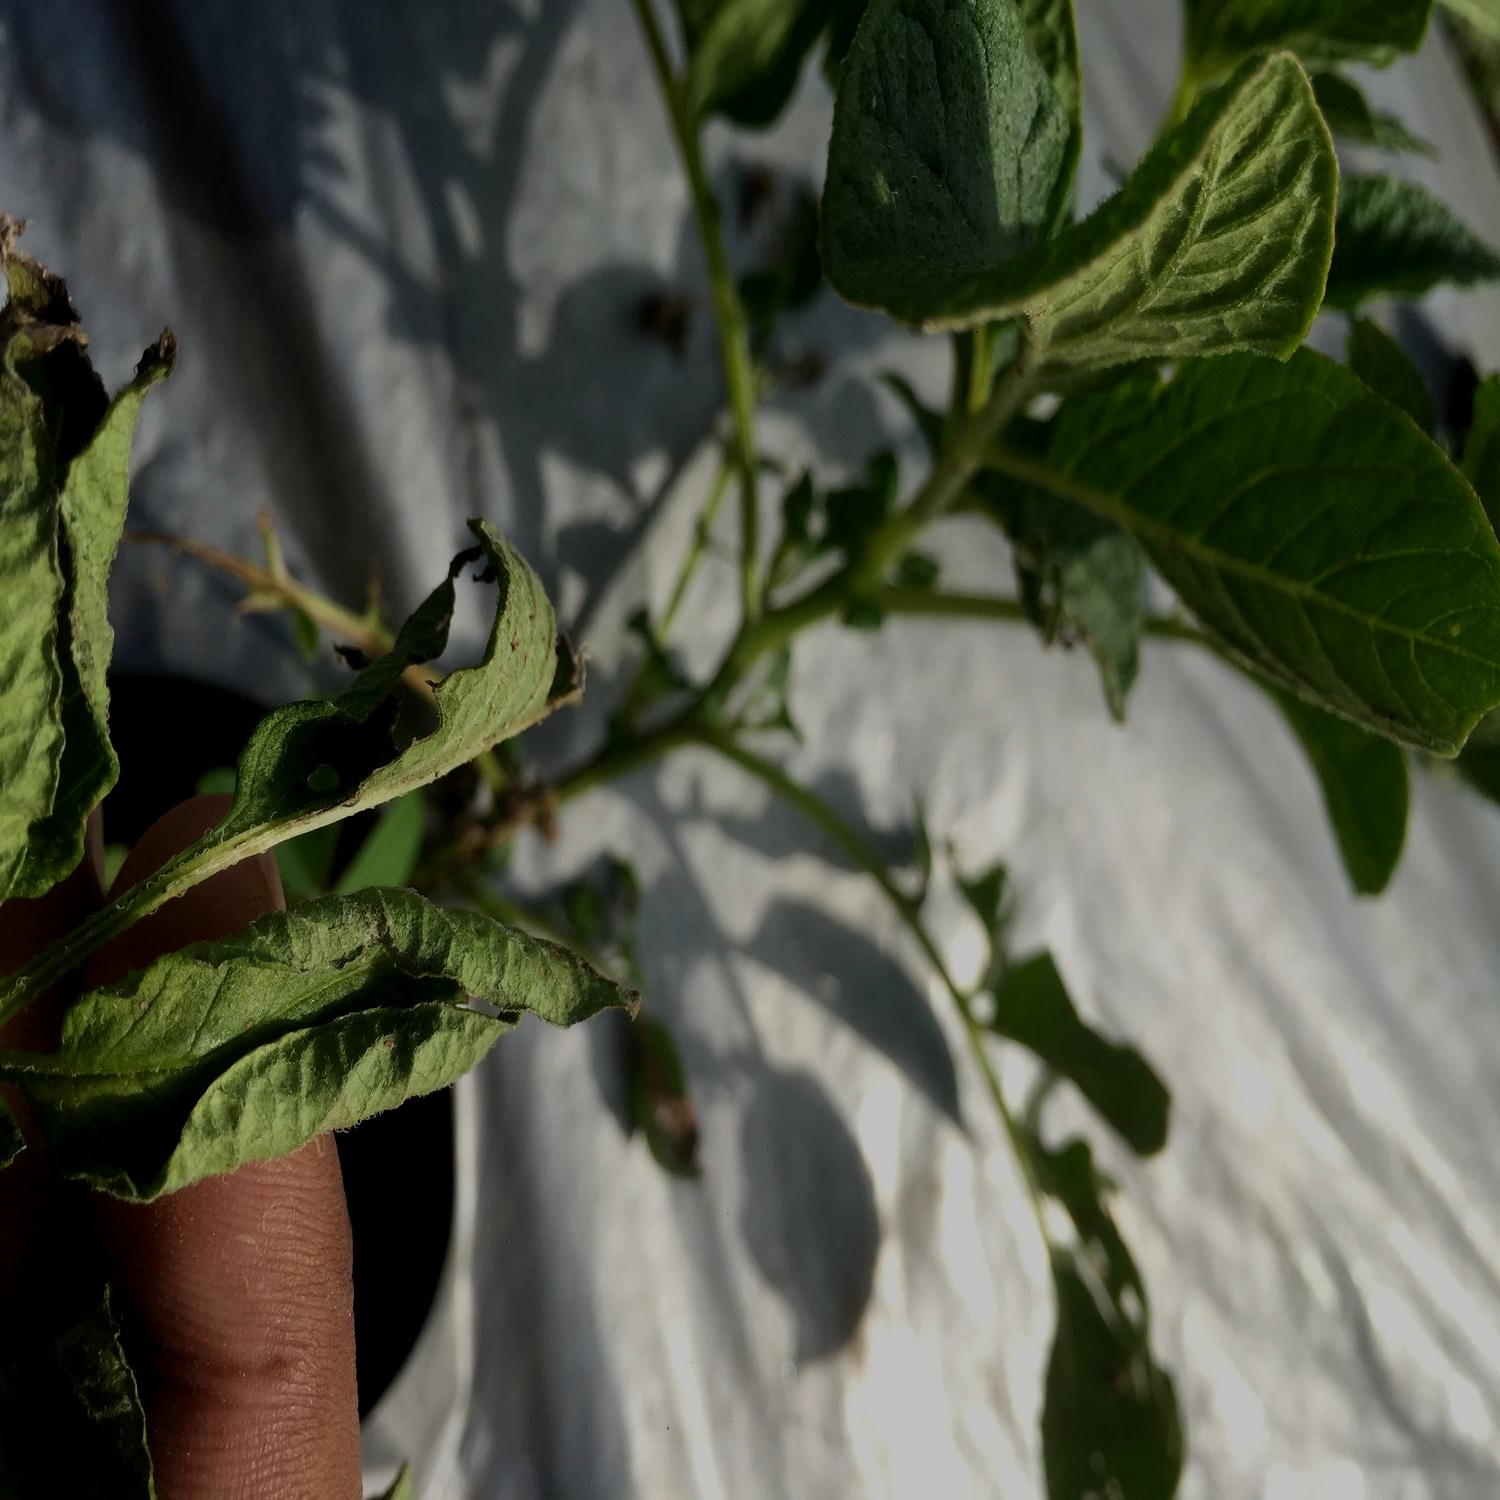
Etiqueta: Pudricion_Parda